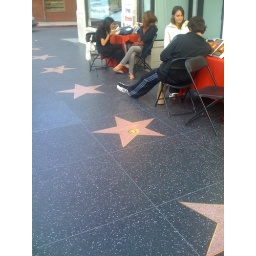
The girl Sci in black is eating. We have seen her there before.